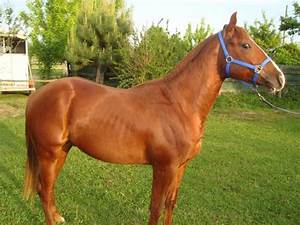
Label: horse